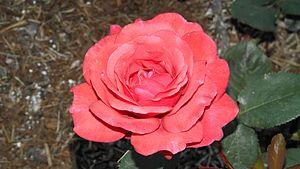
Herbert Swim est un rosiériste américain à l'origine de nombreuses variétés de cultivars de rosier, en particulier de roses dont la couleur se nuance au soleil et dont le feuillage est résistant à la chaleur.